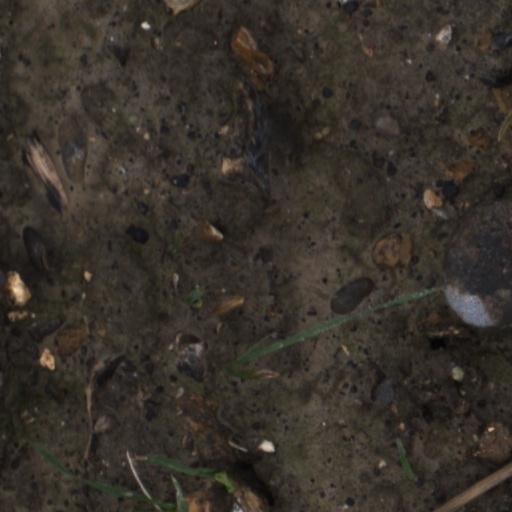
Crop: wheat